Thomas A. Doyle (mayor)

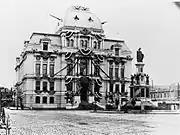
Providence City Hall was decorated for Doyle's public wake

In 1869, he married Almyra Sprague, sister of Senator William Sprague. They had no children. His house at 137 Chestnut Street in Providence's Jewelry District, stands today.